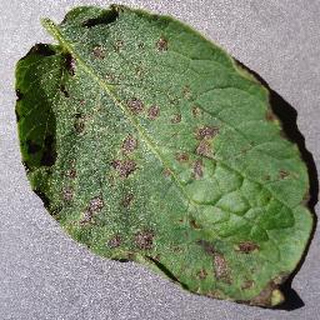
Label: potato_early_blight